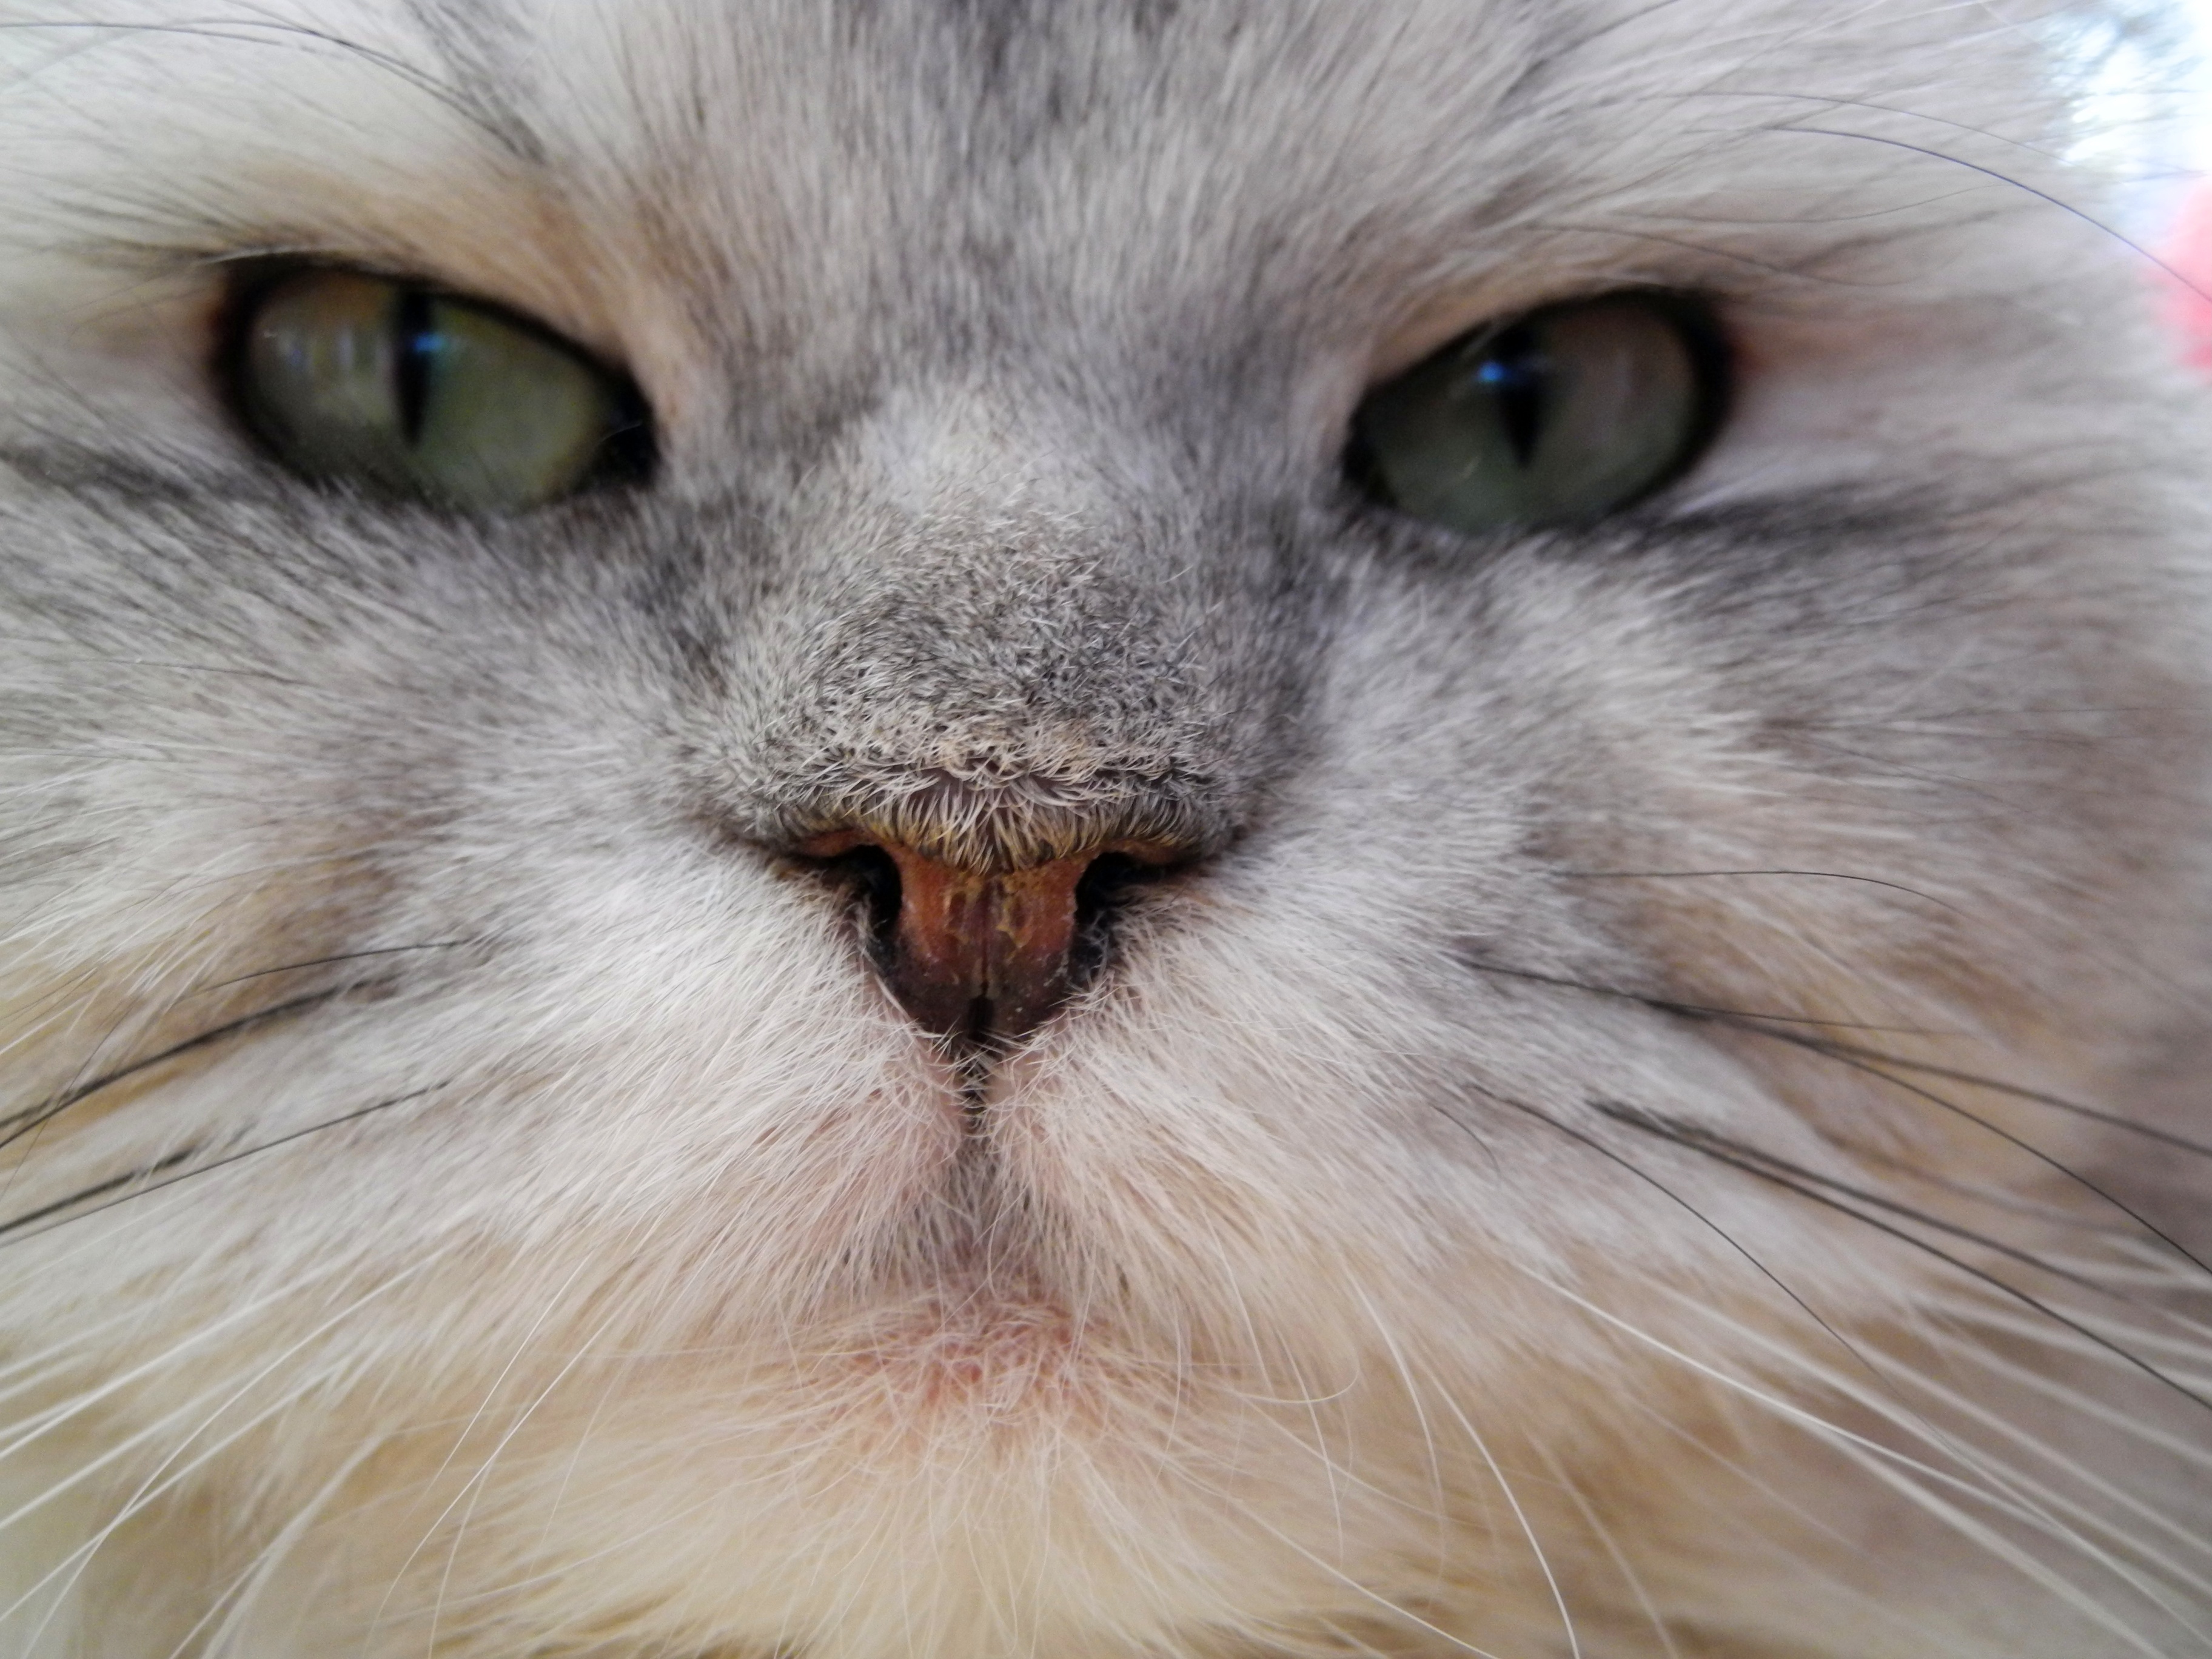
nature, animal, pet, cat, feline, mammal, nikon, close up, pets, cats, nose, whiskers, snout, eye, animals, vertebrate, chat, moscow, gato, russia, chats, ragdoll, moskau, himalayan, moscou, coolpix, p7100, nikonp7100, marcello, persian, chinchilla, small to medium sized cats, cat like mammal, carnivoran, domestic short haired cat, domestic long haired cat, british semi longhair, birman